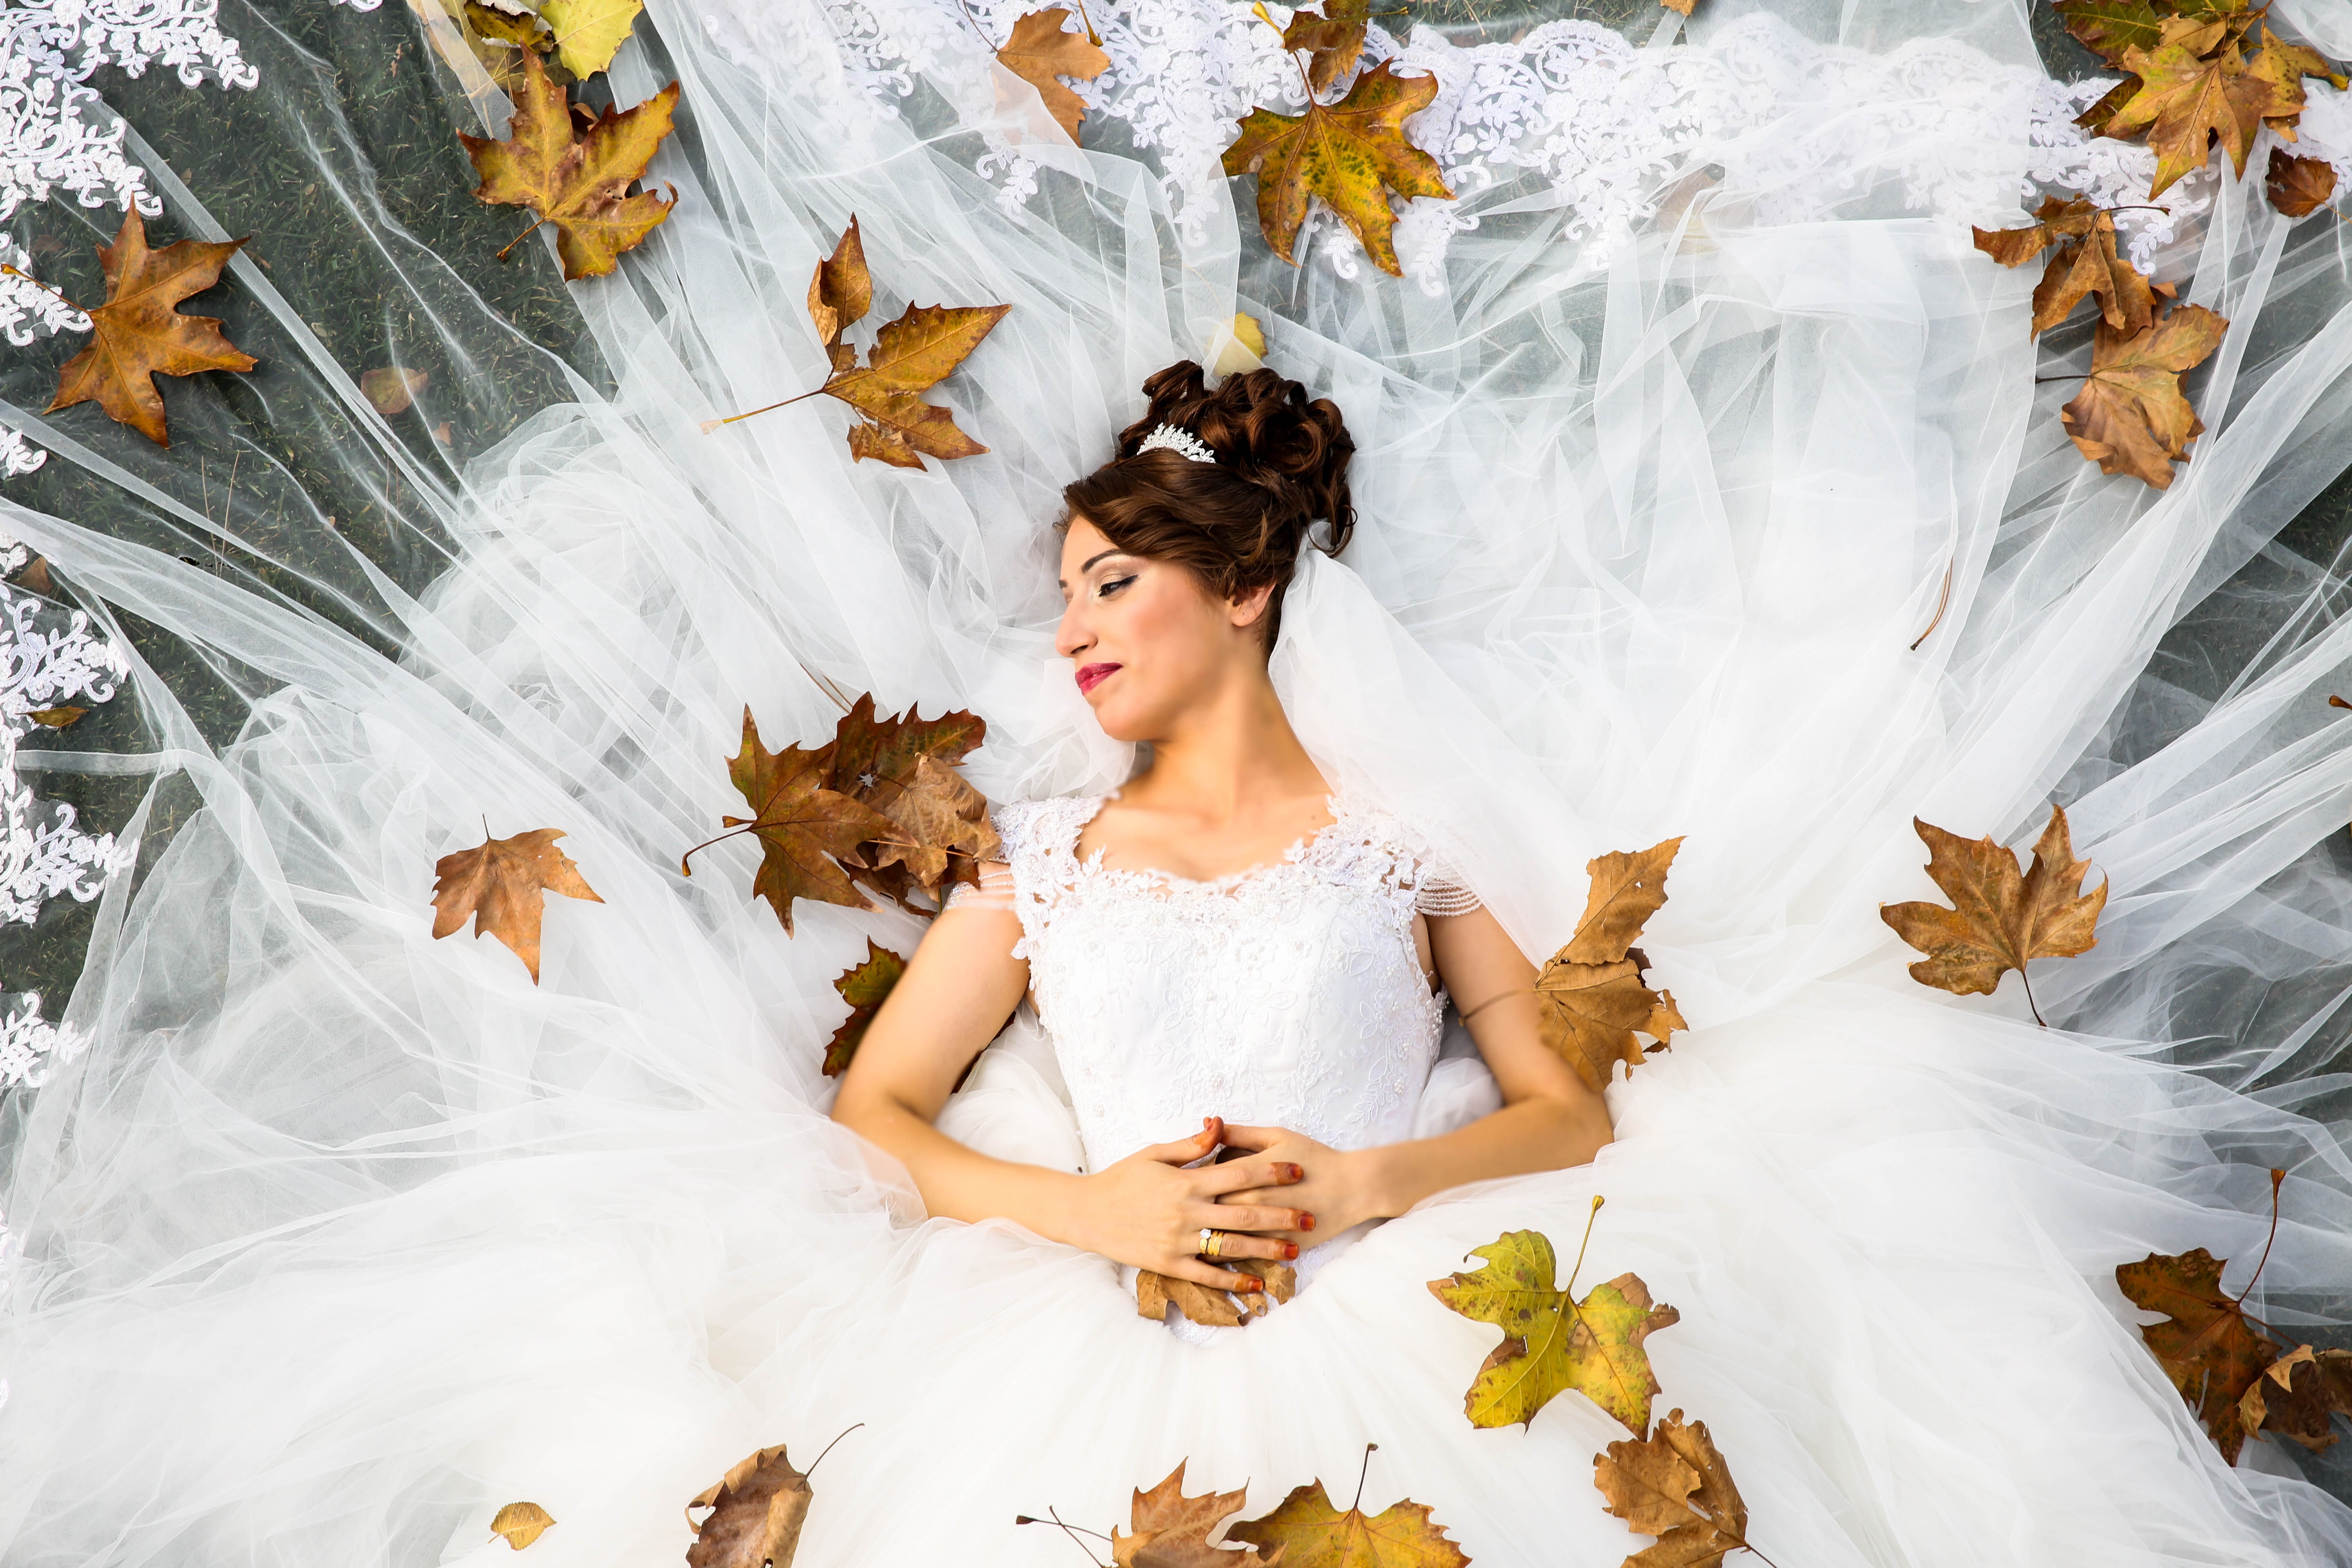
beach, woman, white, ring, flower, love, heart, wedding, wedding dress, bride, groom, marriage, wedding ring, ceremony, dress, double, photograph, gown, veil, quinceanera, flower bouquet, son in law, bride groom, bridal clothing, gaba